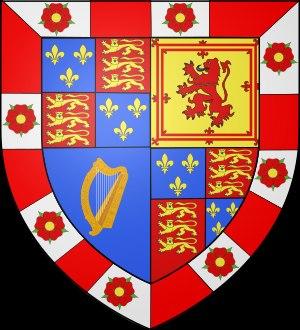
Le titre de duc de Richmond, nommé d'après Richmond dans le Yorkshire du Nord, a été créé plusieurs fois dans la pairie d'Angleterre pour des membres des maisons royales Tudor et Stuart.
En septembre 1419 John Stuart, 2ᵉ comte de Buchan, débarque à La Rochelle avec un contingent d'Écossais envoyé pour aider Charles VII.
1ʳᵉ création Maison Stuart de Darnley